Pancakes-Paris

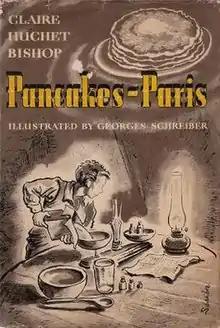
First edition (publ. Viking Press)

Pancakes-Paris is a children's novel by Claire Huchet Bishop. Set in Paris a few months after the end of World War II, it follows Charles's quest to makes crepes for his little sister for Mardi Gras. The novel, illustrated by Georges Schreiber, was first published in 1947 and was a Newbery Honor recipient in 1948.